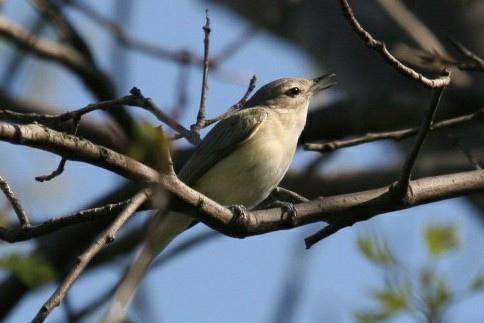
A photo of a warbling vireo